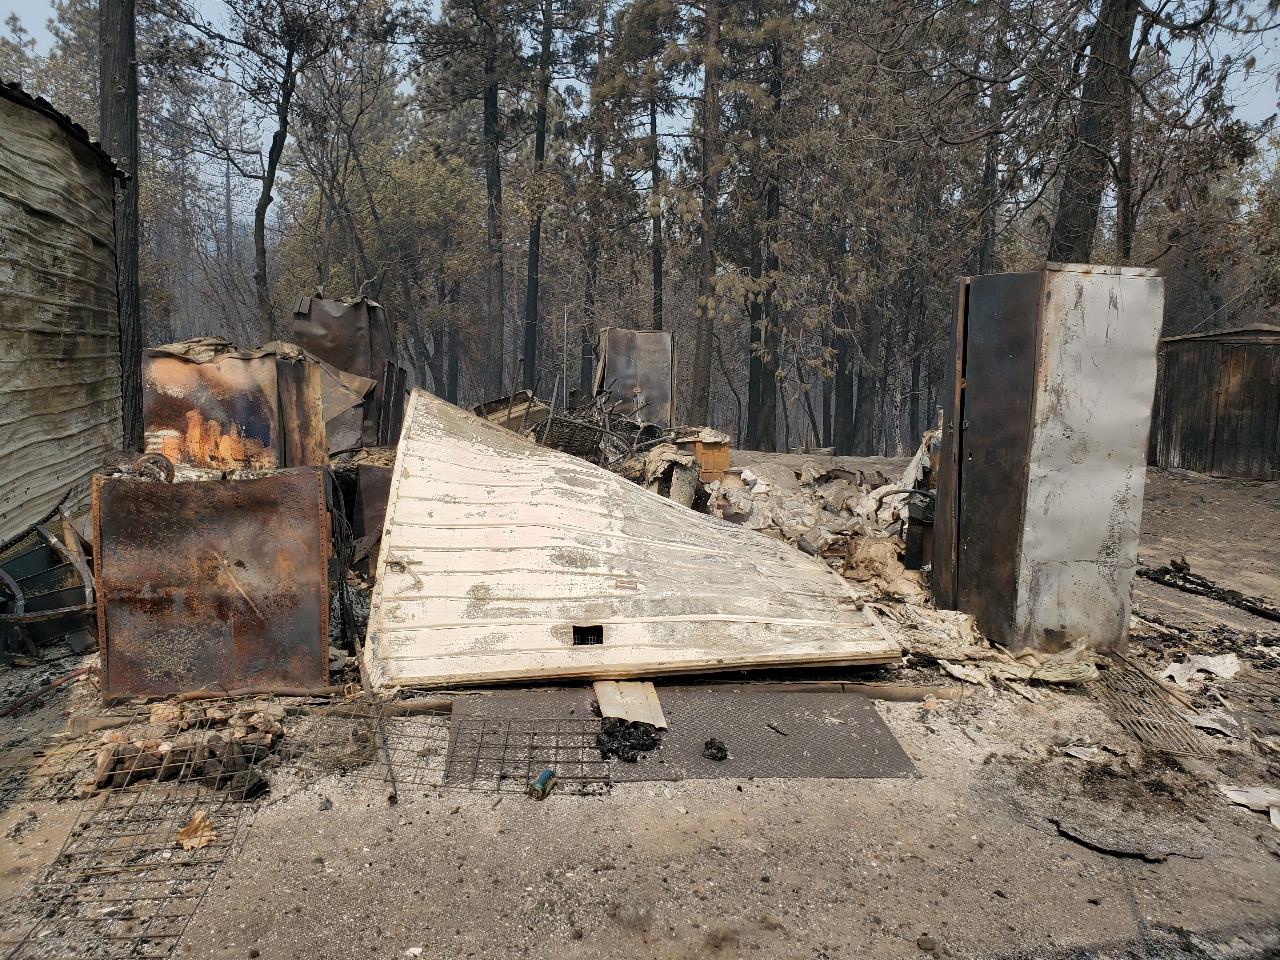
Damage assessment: destroyed